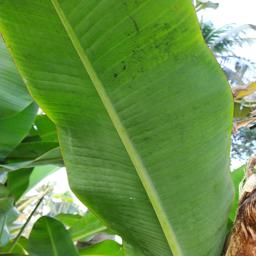
Label: JAHAJI LEAF